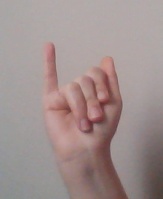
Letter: meem